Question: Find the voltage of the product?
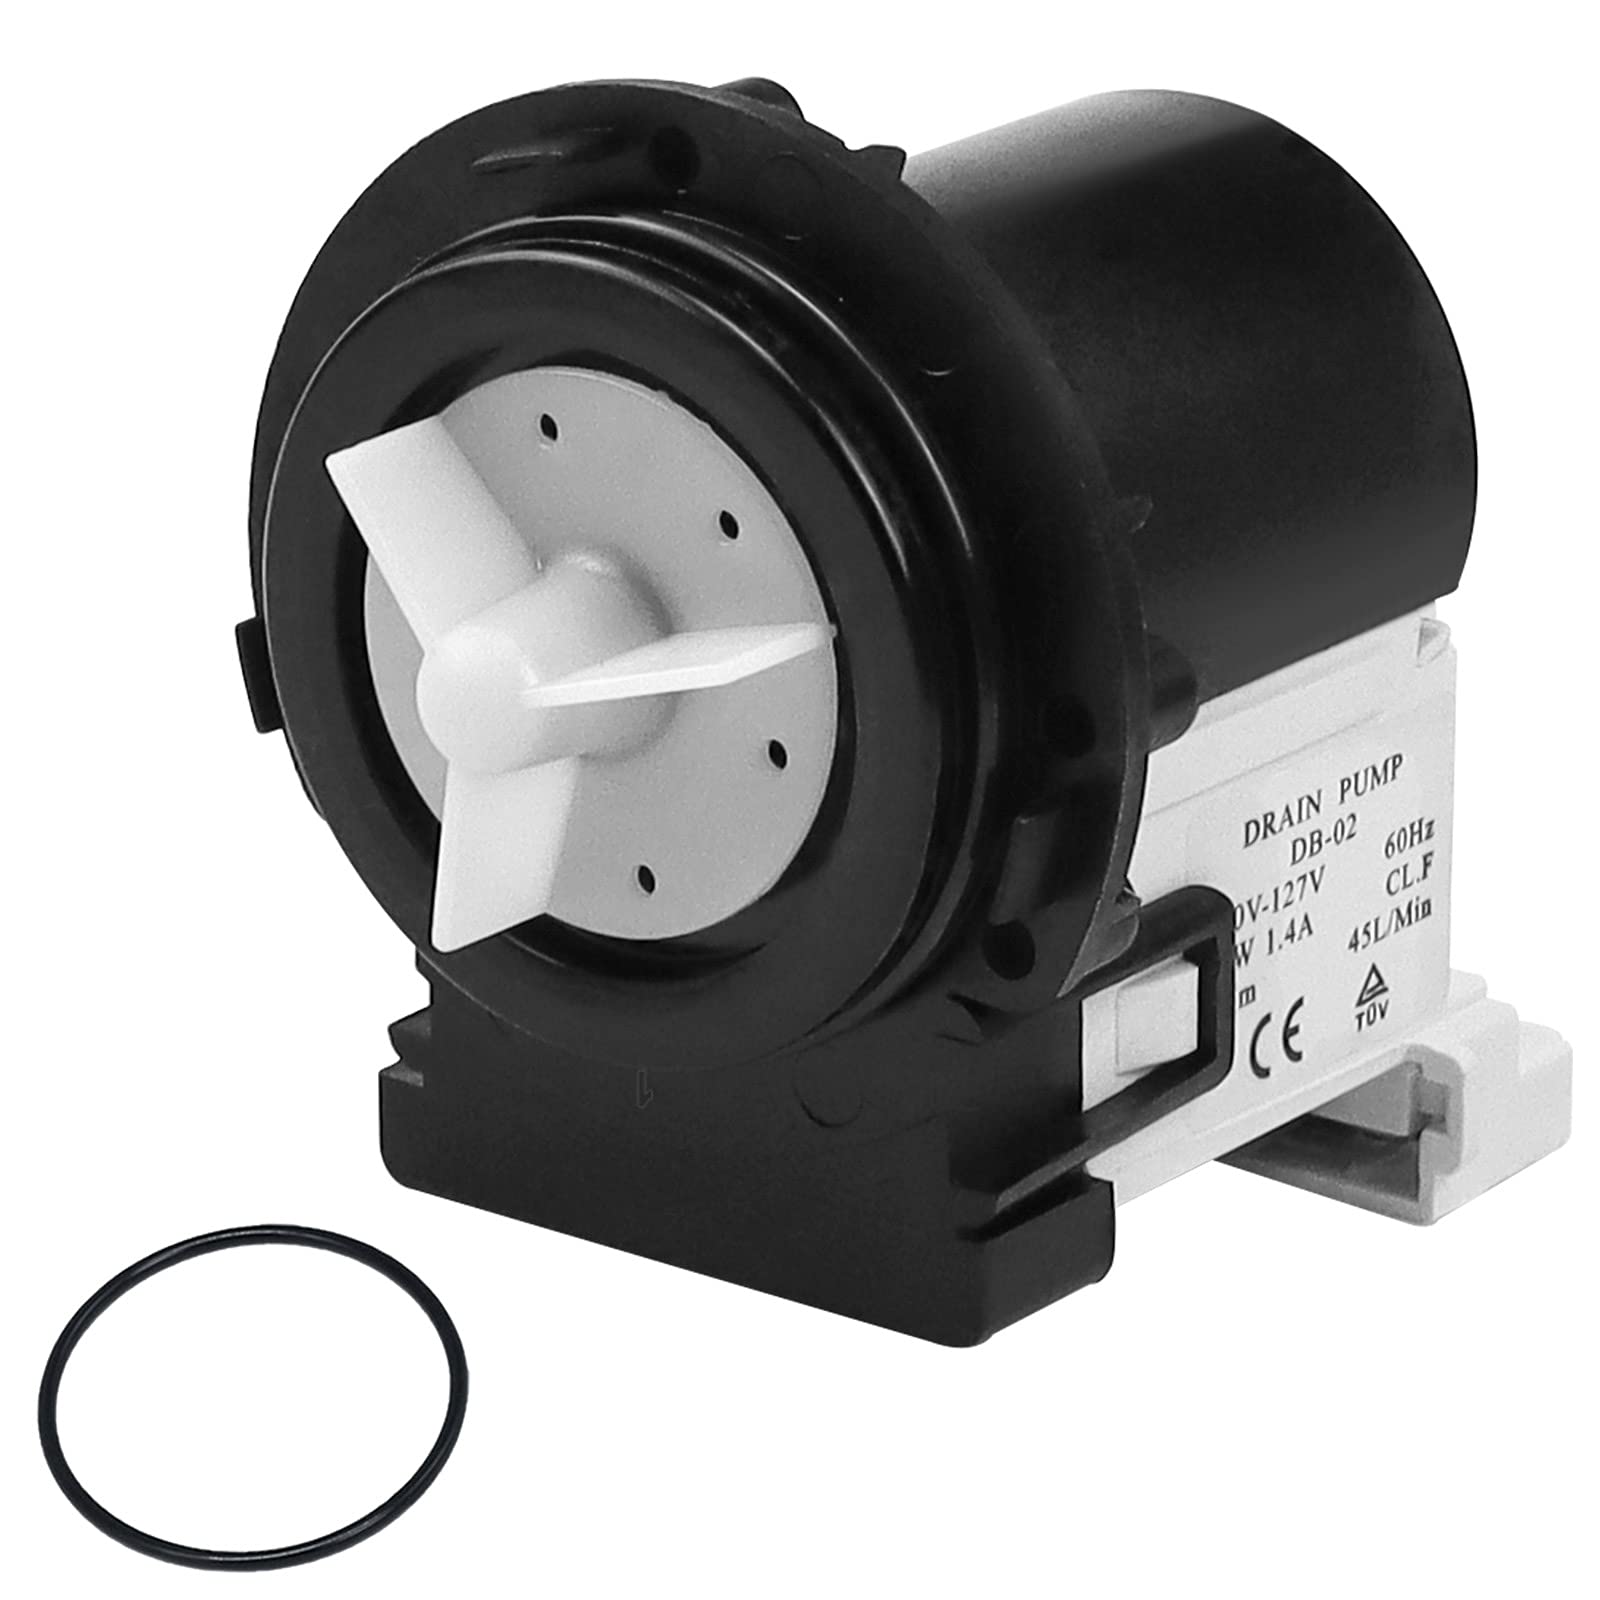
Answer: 127.0 volt